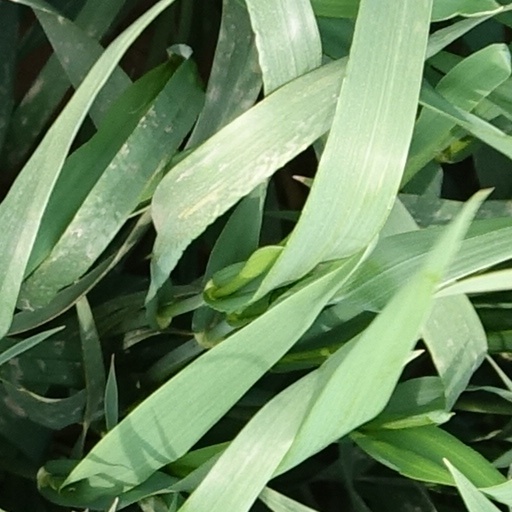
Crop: wheat